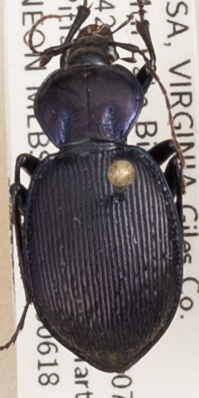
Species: Sphaeroderus stenostomus lecontei
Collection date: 2019-06-18
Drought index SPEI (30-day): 0.36
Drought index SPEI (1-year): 2.09
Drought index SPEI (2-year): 2.09